William Wilson (Illinois judge)

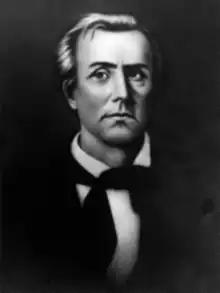
Wilson's portrait at the Illinois Supreme Court.

Born in Loudoun County, Virginia, Wilson studied law in Virginia. In 1812, he served in the United States Army under General Andrew Jackson in New Orleans, Louisiana during the War of 1812. In 1817, Wilson moved to Kentucky and then settled in Carmi, Illinois. Wilson was admitted to the Illinois Bar. In 1819, Wilson was elected to the Illinois Supreme Court and served until 1848 when the Illinois Constitution of 1848 went into effect. He served as chief justice of the supreme court. Wilson was a Whig and later a Democrat. In 1848, Wilson resumed his law practice. He died in Carmi, Illinois.